Answer in natural language. Considering the relative positions, where is abstract painting in a black frame with respect to Laptop? Choose between the following options: below or above
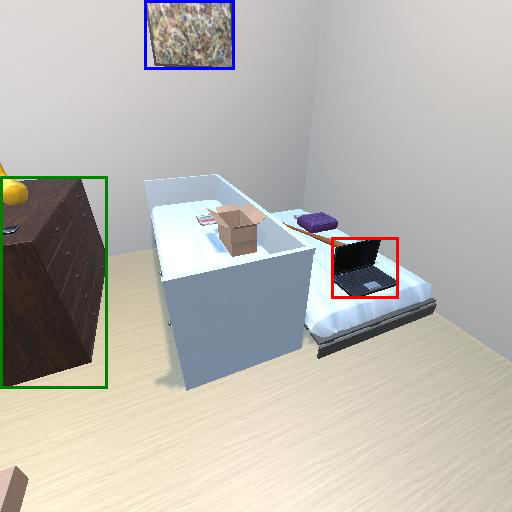
<answer>above</answer>